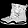
Label: Ankle boot